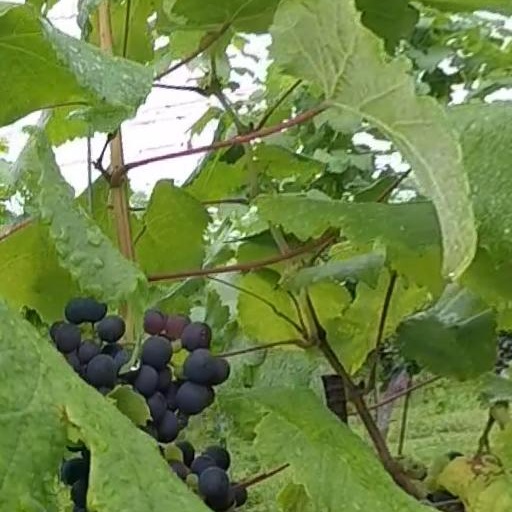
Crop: grape